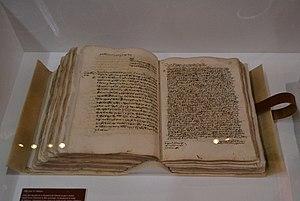
Vincent Ferrier est un prêtre de l'Ordre dominicain, né le 23 janvier 1350 près de Valence et mort le 5 avril 1419 à Vannes qui est resté célèbre pour ses prédications publiques et ses conversions de Juifs et de Maures.